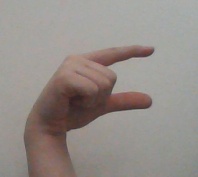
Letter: dal